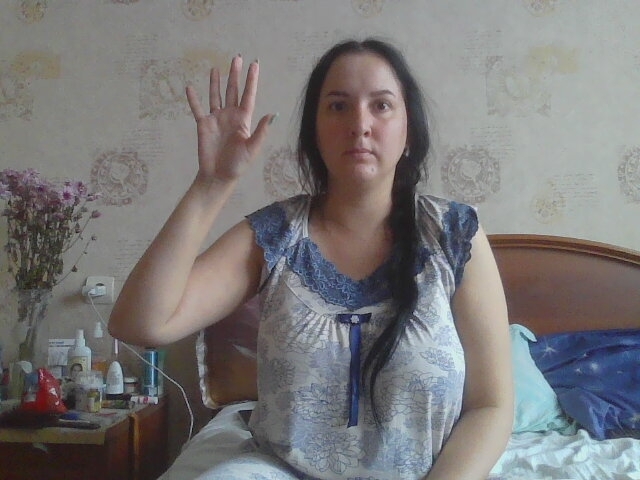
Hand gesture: palm